Cape Canaveral Space Launch Complex 40

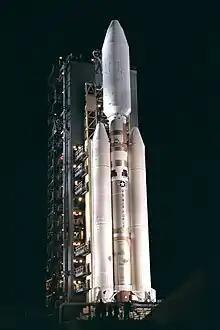
A Titan IV rocket with the Cassini–Huygens payload at LC-40 in 1997

Following the Commercial Titan III's retirement, LC-40 was converted to complement LC-41 in the launches of the Titan IV. As was typical for the Titan family, almost all launches in the decade carried military payloads; the only exception to this was NASA and ESA's Cassini–Huygens mission to Saturn in October 1997. Going into the new millennium, the cost of Titan launches led to Lockheed Martin (who assumed the control of Titan following Martin Marietta's merger with Lockheed) winding down and announcing the retirement of the Titan family in favor of their cheaper Atlas launch vehicles. As such, the last Titan IV launches at the ITL were made from LC-40, with LC-41 and the SMARF converted to process and launch the Atlas V. Over its lifetime, LC-40 supported a total of 55 Titan launches, including 26 Titan IIICs, eight Titan 34Ds, four Commercial Titan IIIs, and 17 Titan IVs. The final Titan launch from LC-40 was the Lacrosse-5 reconnaissance satellite carried on a Titan IV-B on April 30, 2005.